Atomic bombings of Hiroshima and Nagasaki

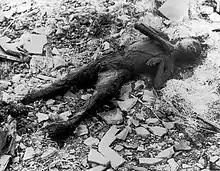
Yōsuke Yamahata photographed this child incinerated in Nagasaki. American forces censored such images in Japan until 1952.

In contrast to Hiroshima, almost all of the buildings were of old-fashioned Japanese construction, consisting of timber or timber-framed buildings with timber walls (with or without plaster) and tile roofs. Many of the smaller industries and business establishments were also situated in buildings of timber or other materials not designed to withstand explosions. Nagasaki had been permitted to grow for many years without conforming to any definite city zoning plan; residences were erected adjacent to factory buildings and to each other almost as closely as possible throughout the entire industrial valley. On the day of the bombing, an estimated 263,000 people were in Nagasaki, including 240,000 Japanese residents, 10,000 Korean residents, 2,500 conscripted Korean workers, 9,000 Japanese soldiers, 600 conscripted Chinese workers, and 400 Allied prisoners of war in a camp to the north of Nagasaki.